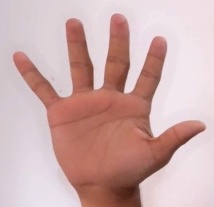
ASL sign: 5